Judicate of Cagliari

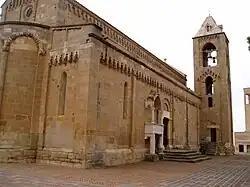
Dolianova Cathedral

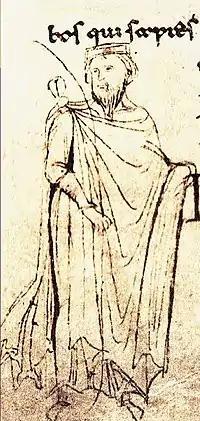
Orzocco of Cagliari, "Registrum Petri Diaconi" by an unknown author, between 1131 and 1133

The first "giudice" well known to history is Torchitorio I of the Lacon-Gunale family. His birth name was Orzocco, Torchitorio being a dynastic name. The first ruling dynasty, the Lacon-Gunale, probably arose from the merger of two families, the "Lacon" and the "Gunale (or Unale)". Perhaps in honor of two members of these families ("Salusio de Lacon" and "Torchitorio de Gunale") all rulers of Cagliari traditionally adopted a moniker added to their birth name, alternating between "Salusio" and "Torchitorio". Torchitorio I was judge at a time when Western monasticism was being introduced into Sardinia as part of the Gregorian reform of the Papacy. Cagliari, like the other "giudicati", was placed under papal and Pisan authority. Torchitorio was a sponsor of the monks of Monte Cassino who were arriving on the island to bring economic, technological, and religious renewal. Torchitorio succeeded in having his son succeed him around 1089, when Constantine I appeared with the title of "rex et iudex Caralitanus": "King and Judge of Cagliari."